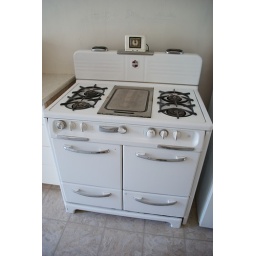
Double oven vintage stove in kitchen